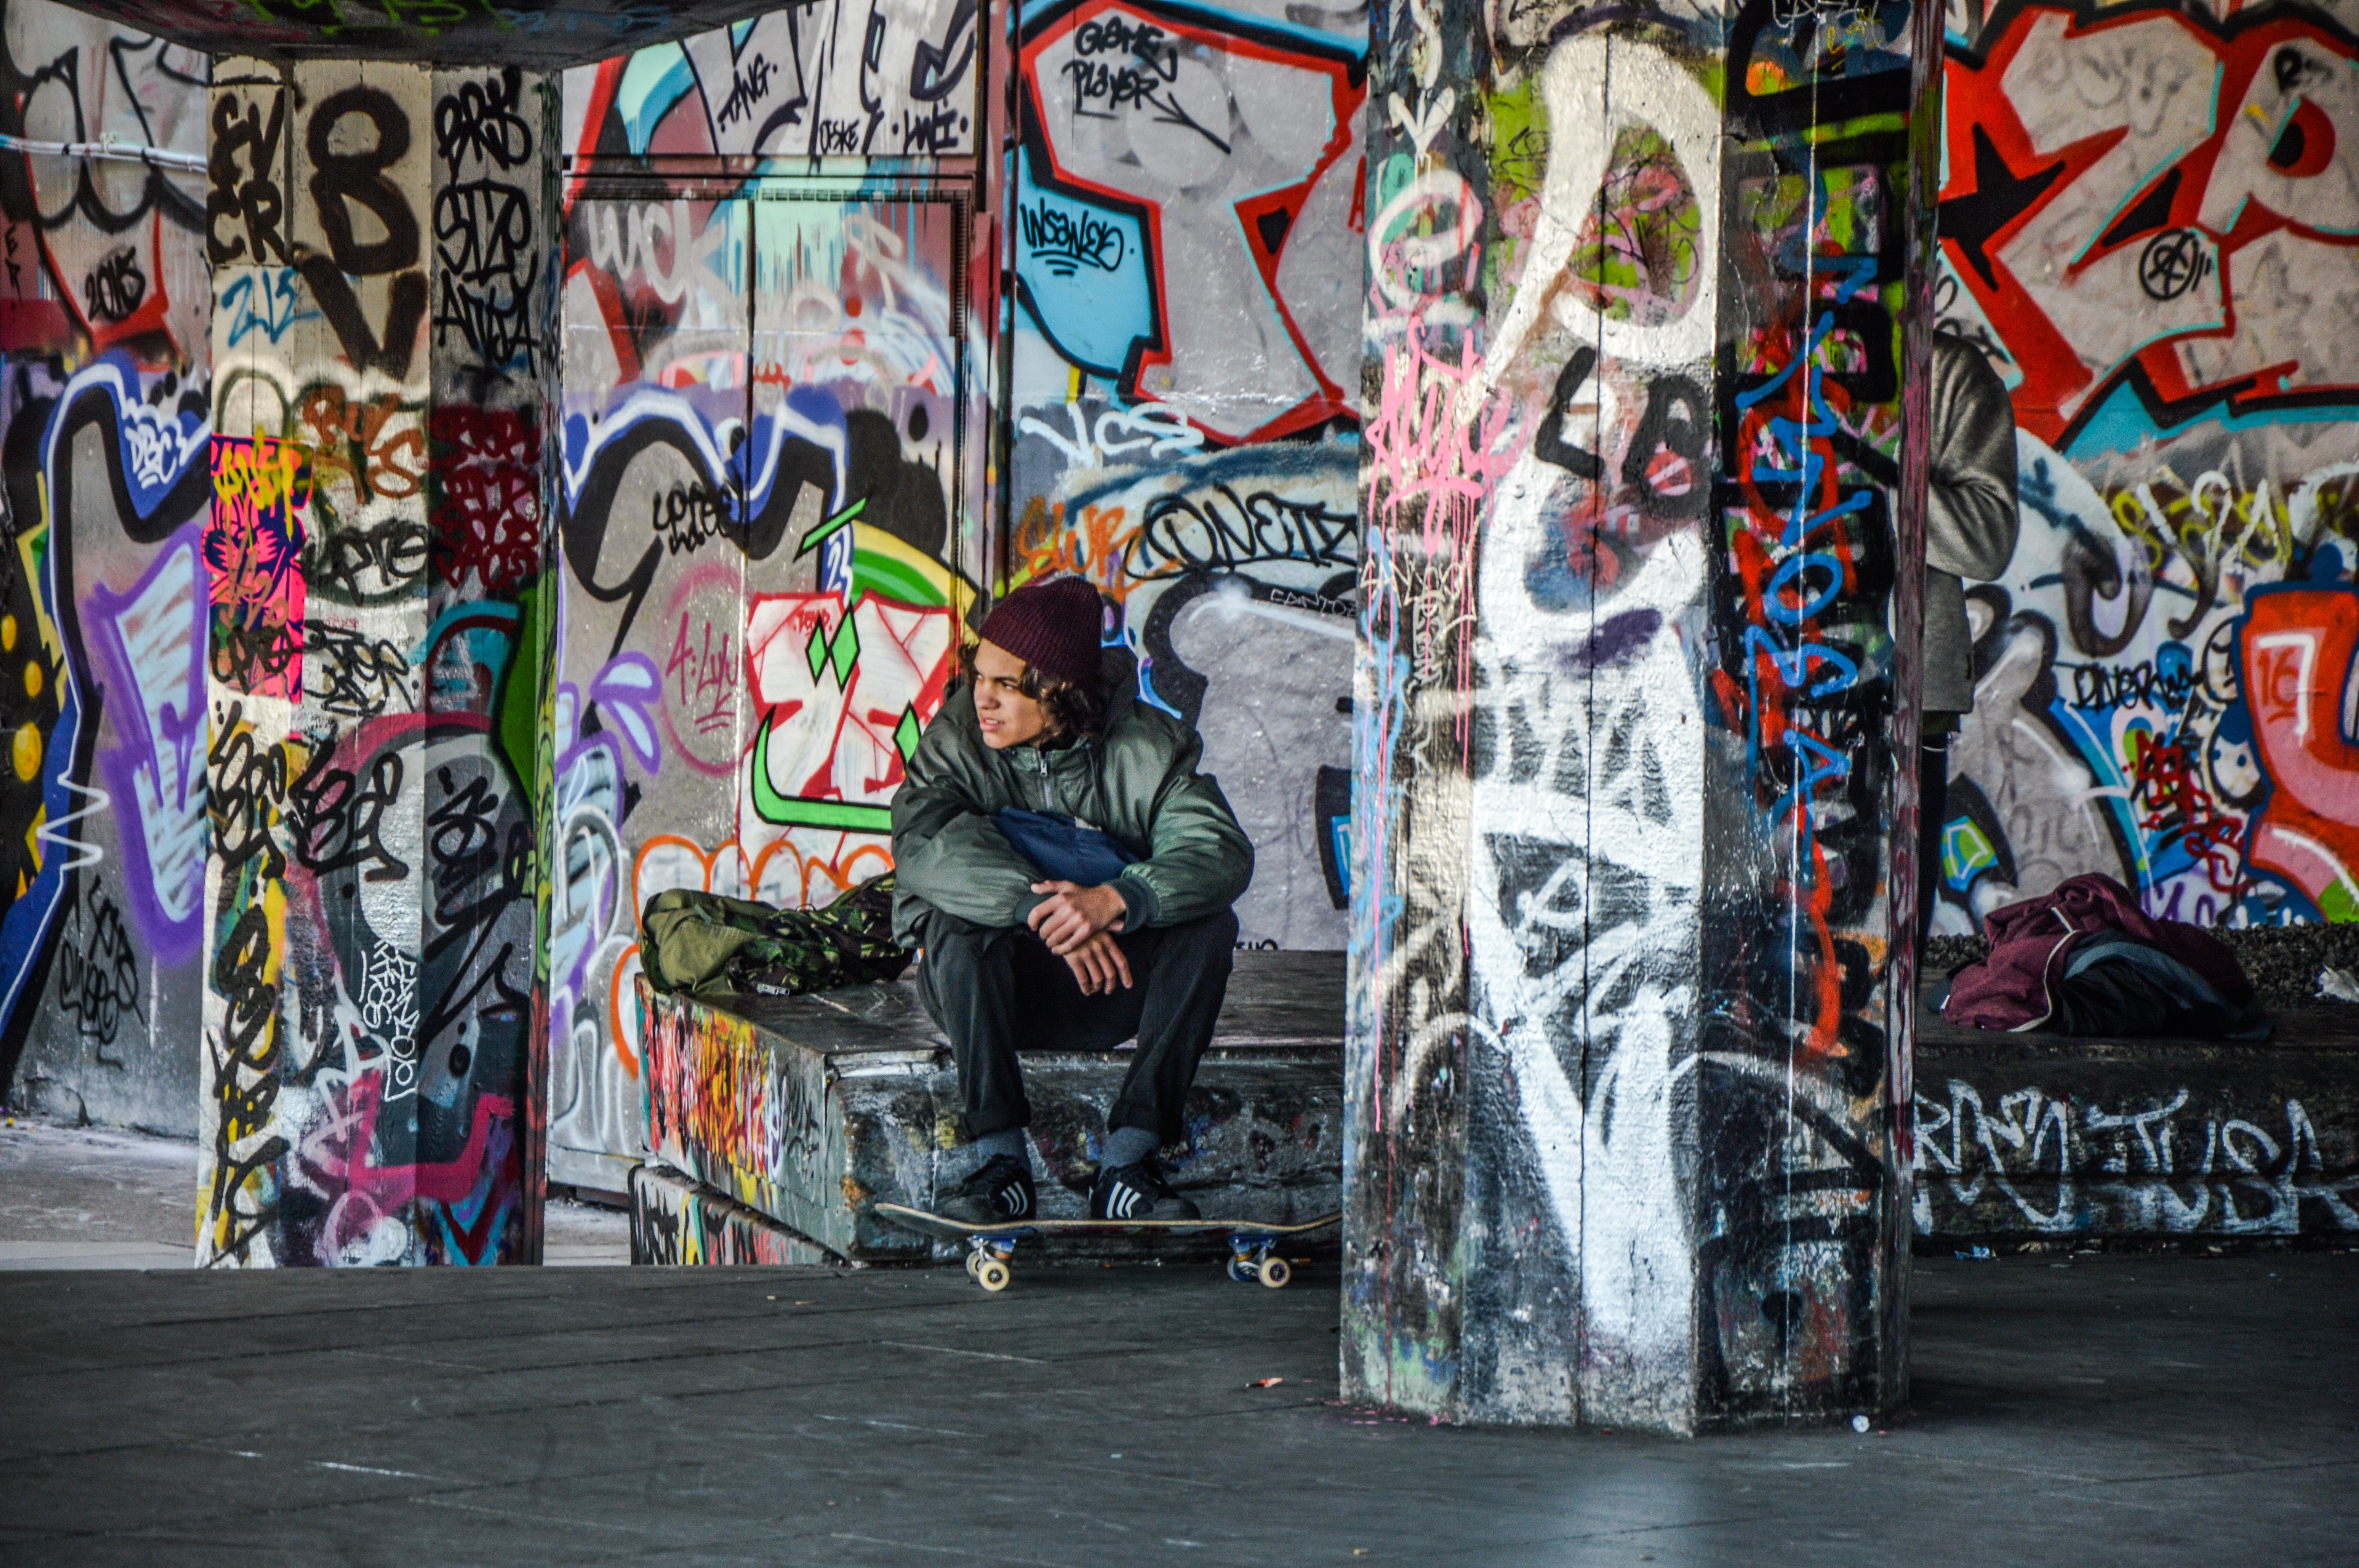
road, street, sitting, colorful, graffiti, street art, urban art, art, infrastructure, mural, urban area